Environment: real
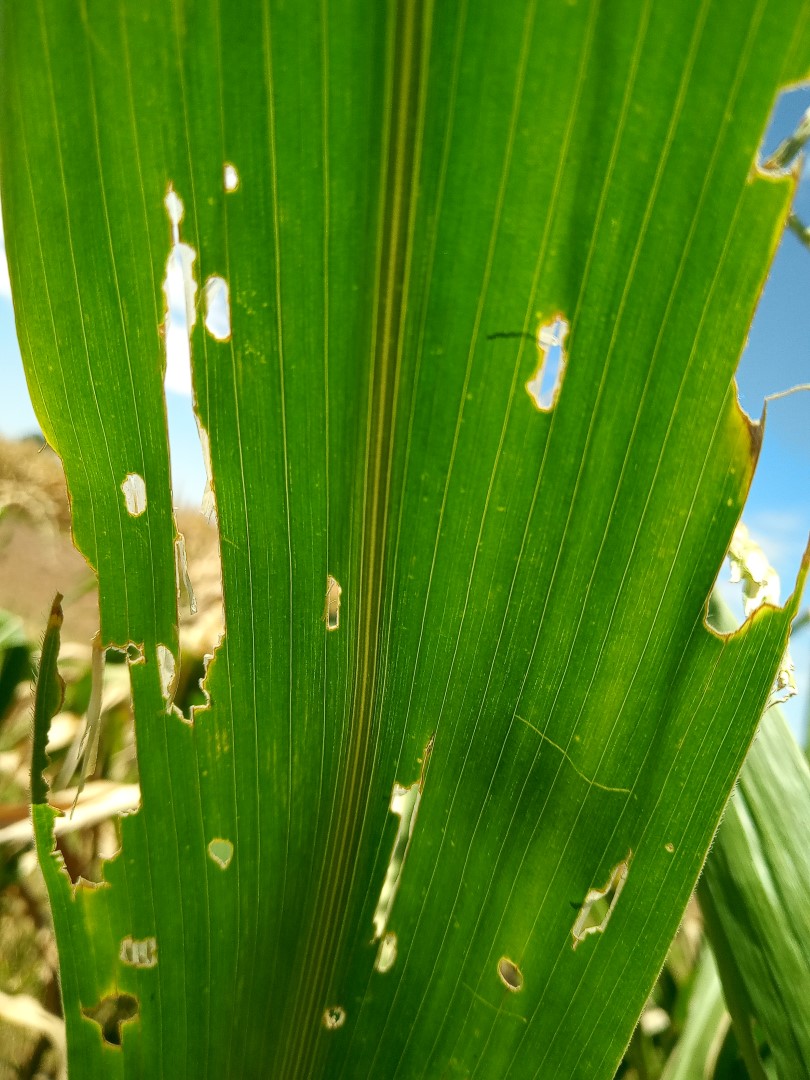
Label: fall_armyworm